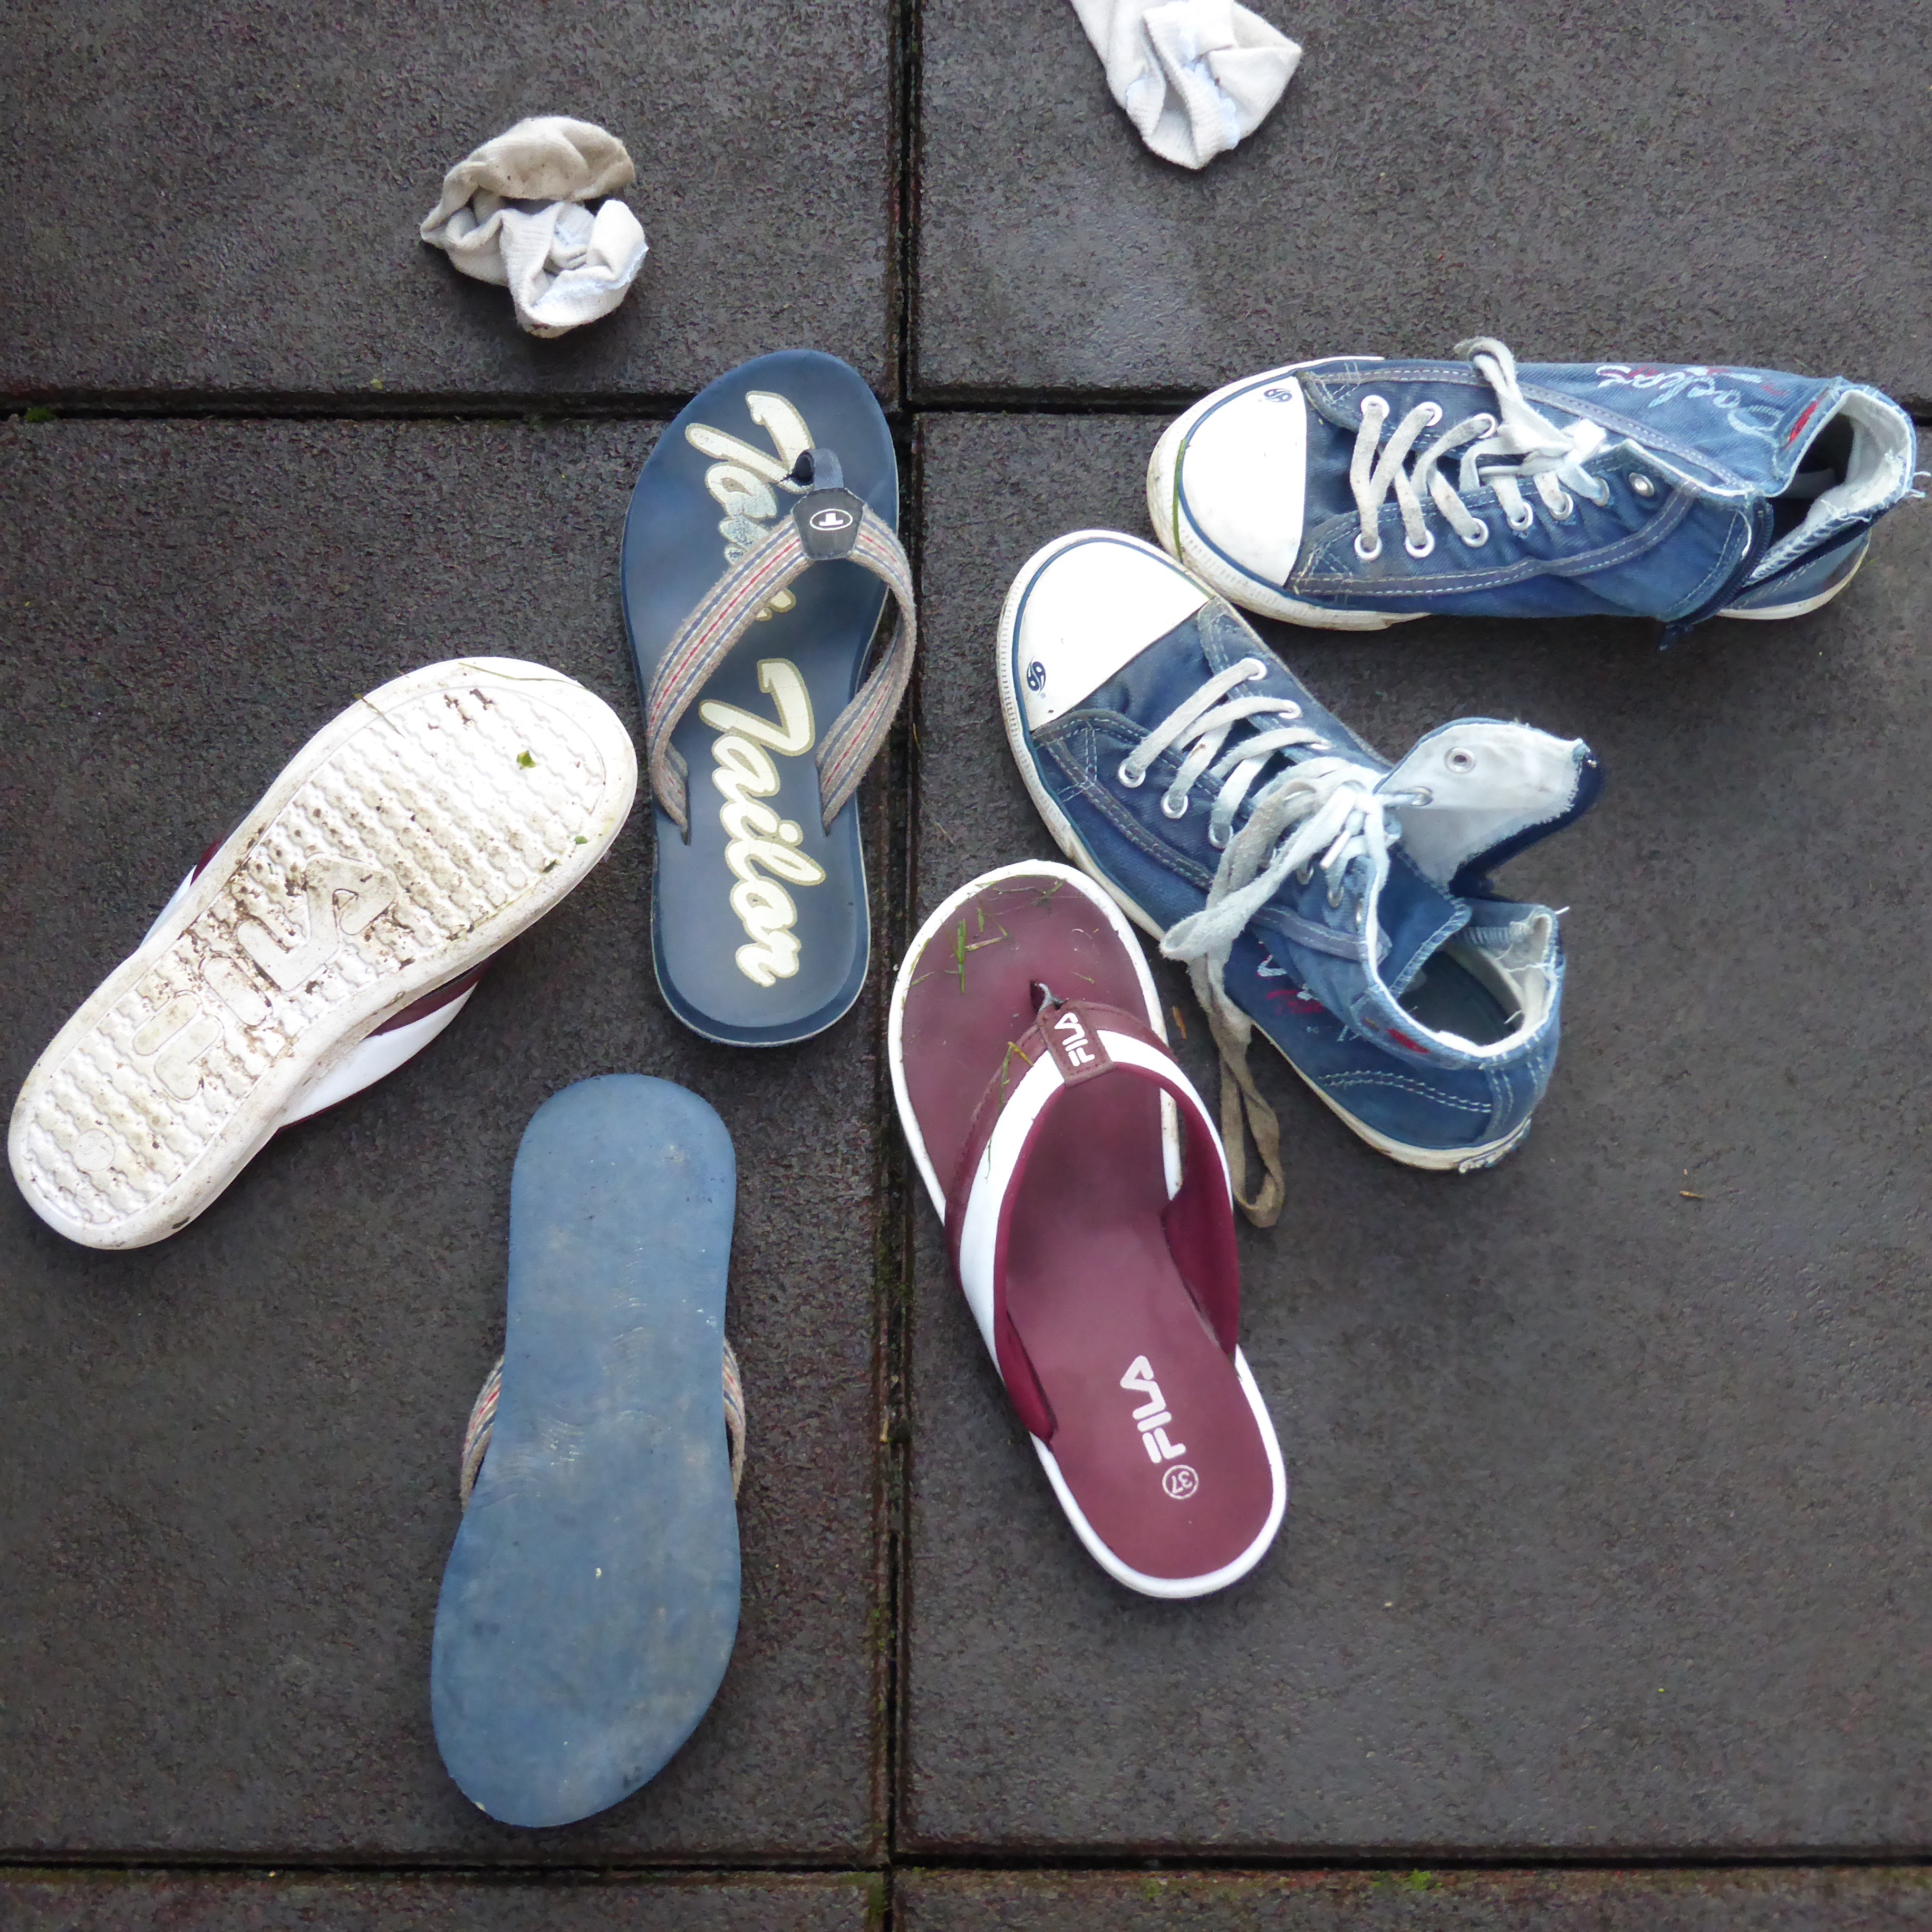
shoe, white, blue, leisure, sandal, font, shoes, sneakers, footwear, children's shoes, flip flops, toe shoes